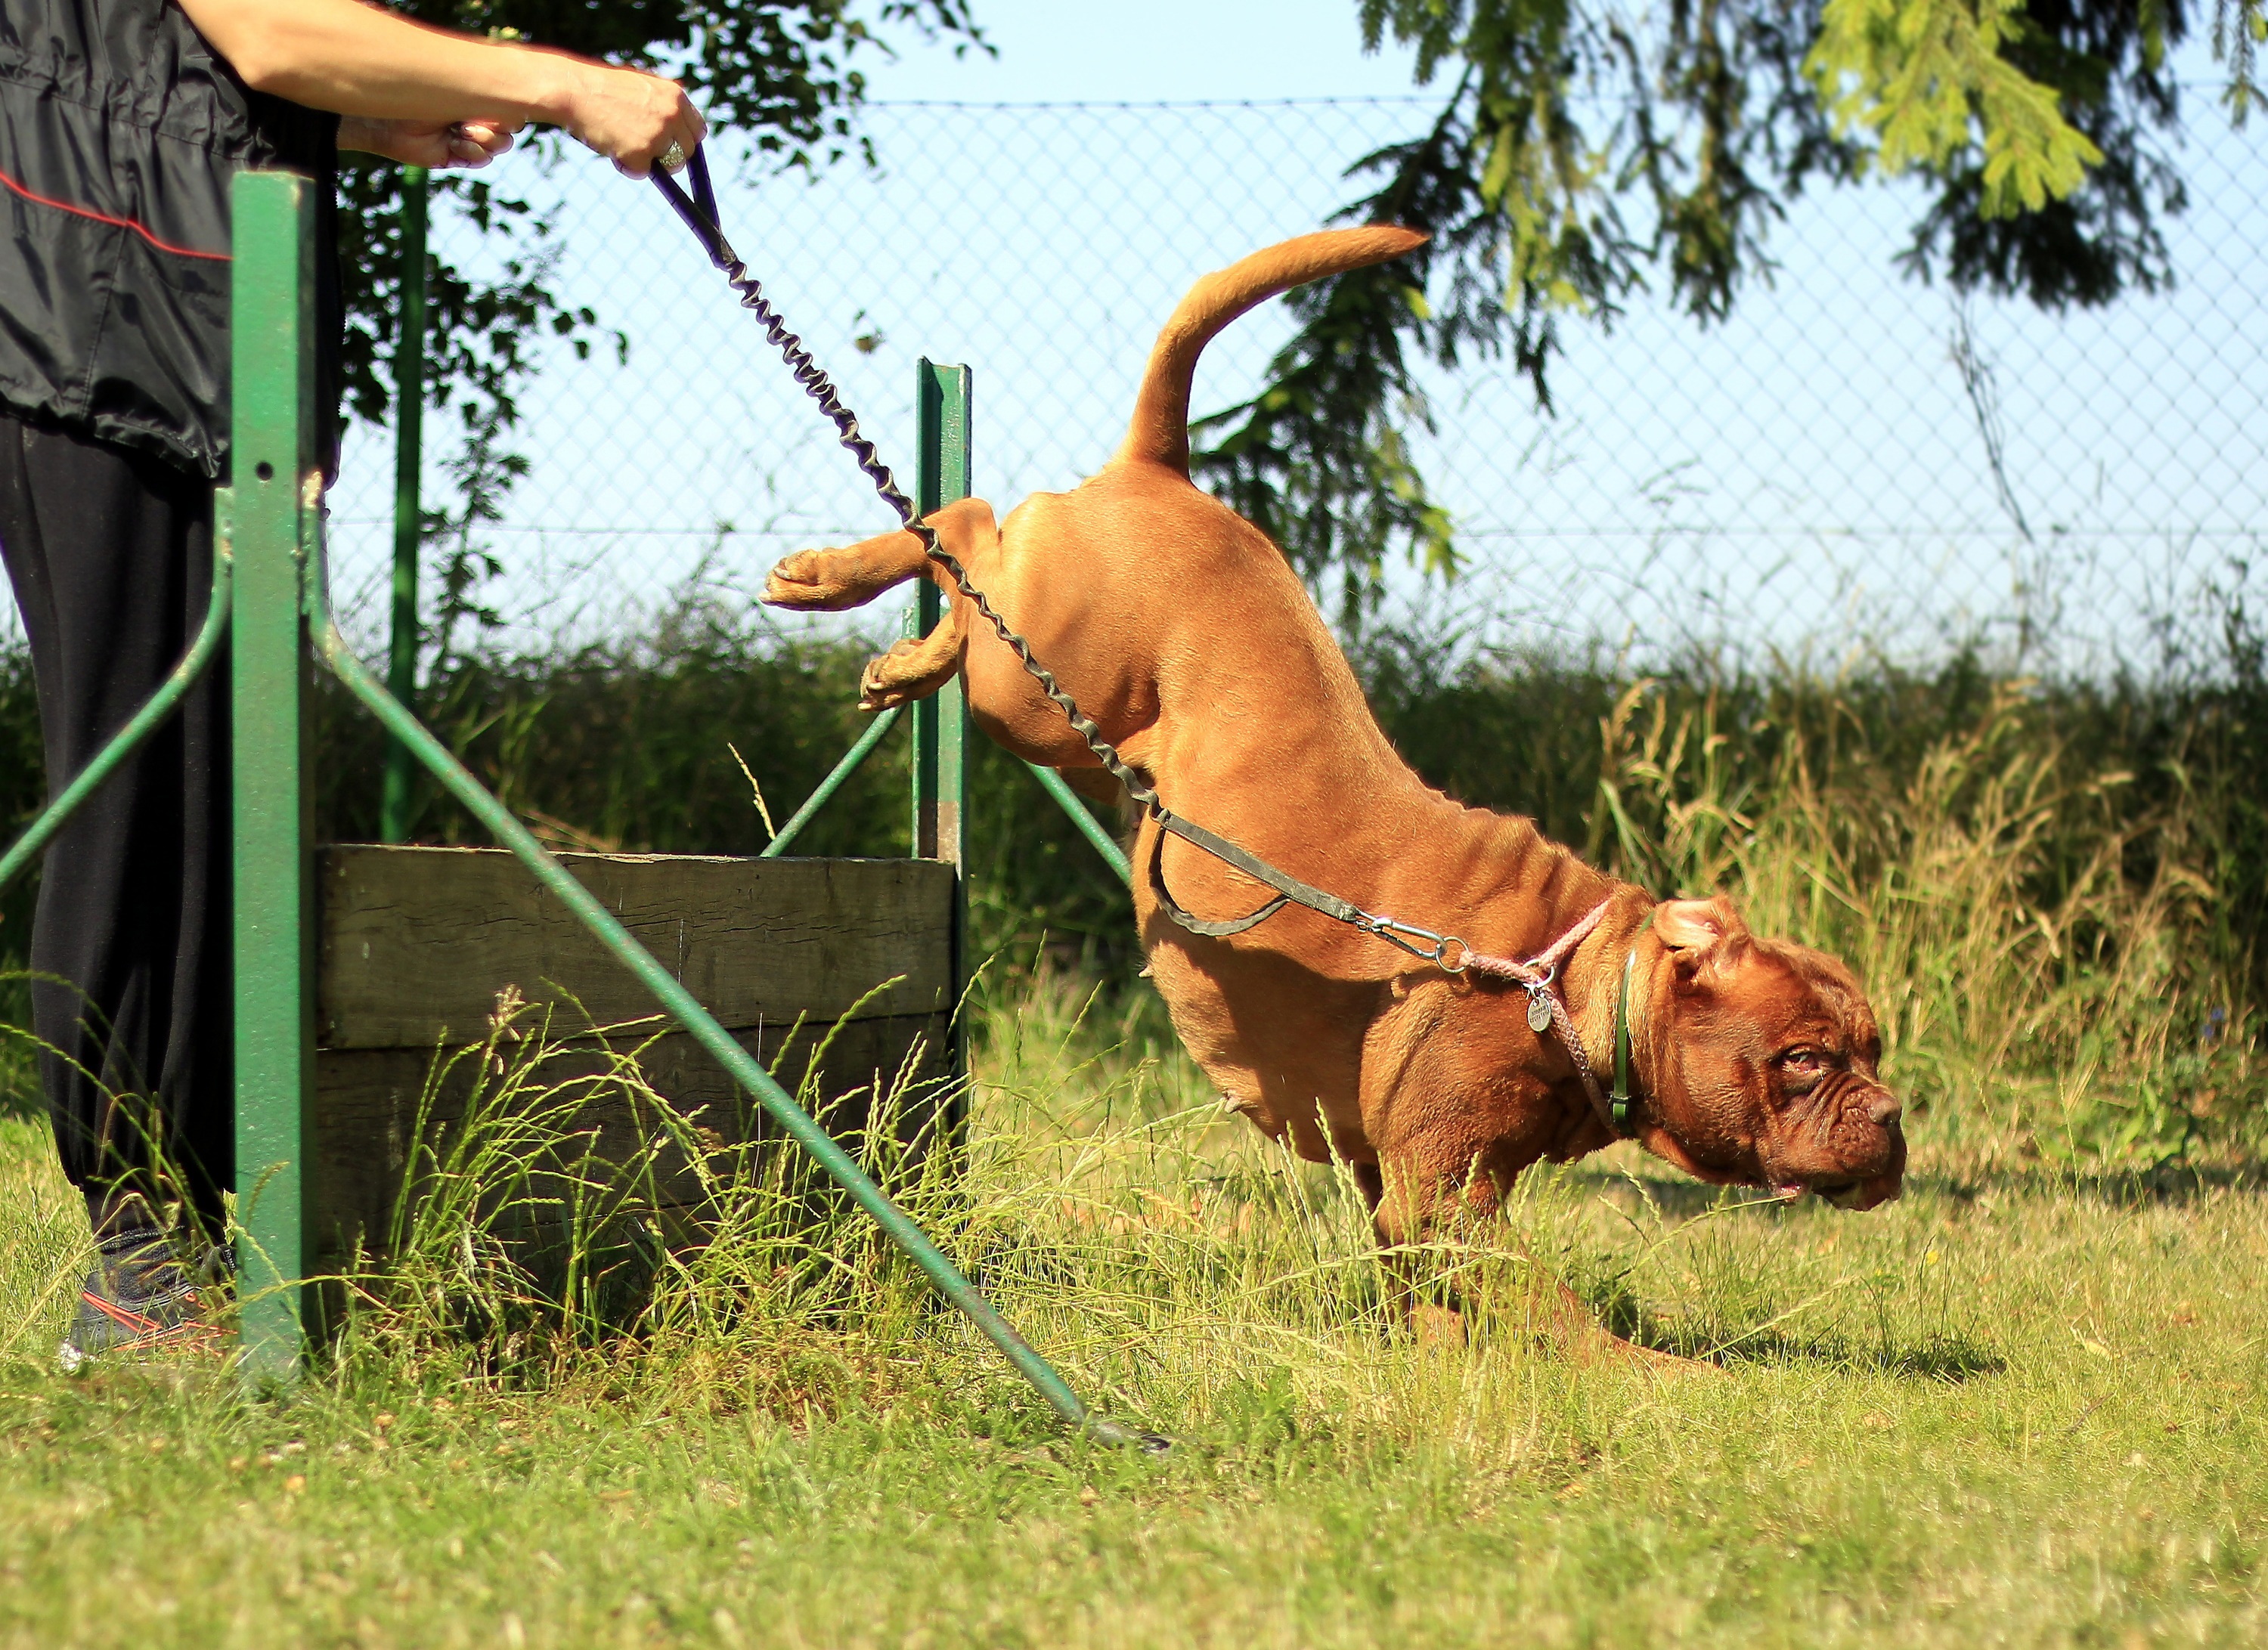
nature, grass, outdoor, lawn, run, dog, animal, cute, summer, pet, portrait, spring, natural, training, brown, mammal, sunny, french, background, bordeaux, big, active, vizsla, skipping, mastiffs, mastiff, dog like mammal